Juanita Morrow Nelson

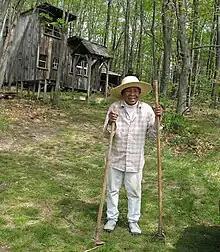
Juanita Nelson in front of her Deerfield, Massachusetts home (May 1, 2010)

Juanita Morrow Nelson (August 17, 1923 – March 9, 2015) was an American activist and war tax resister.